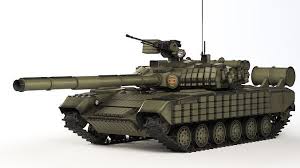
Label: Tank